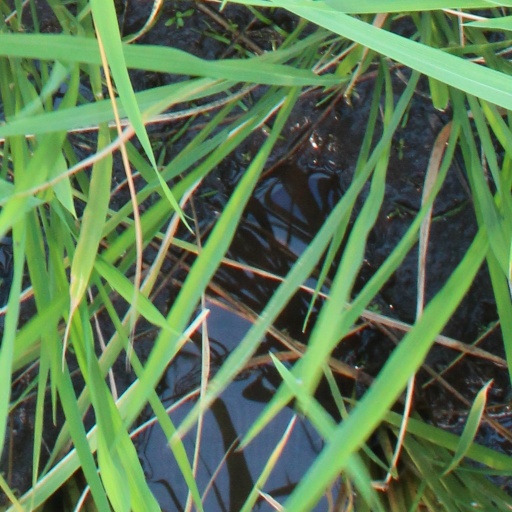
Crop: rice